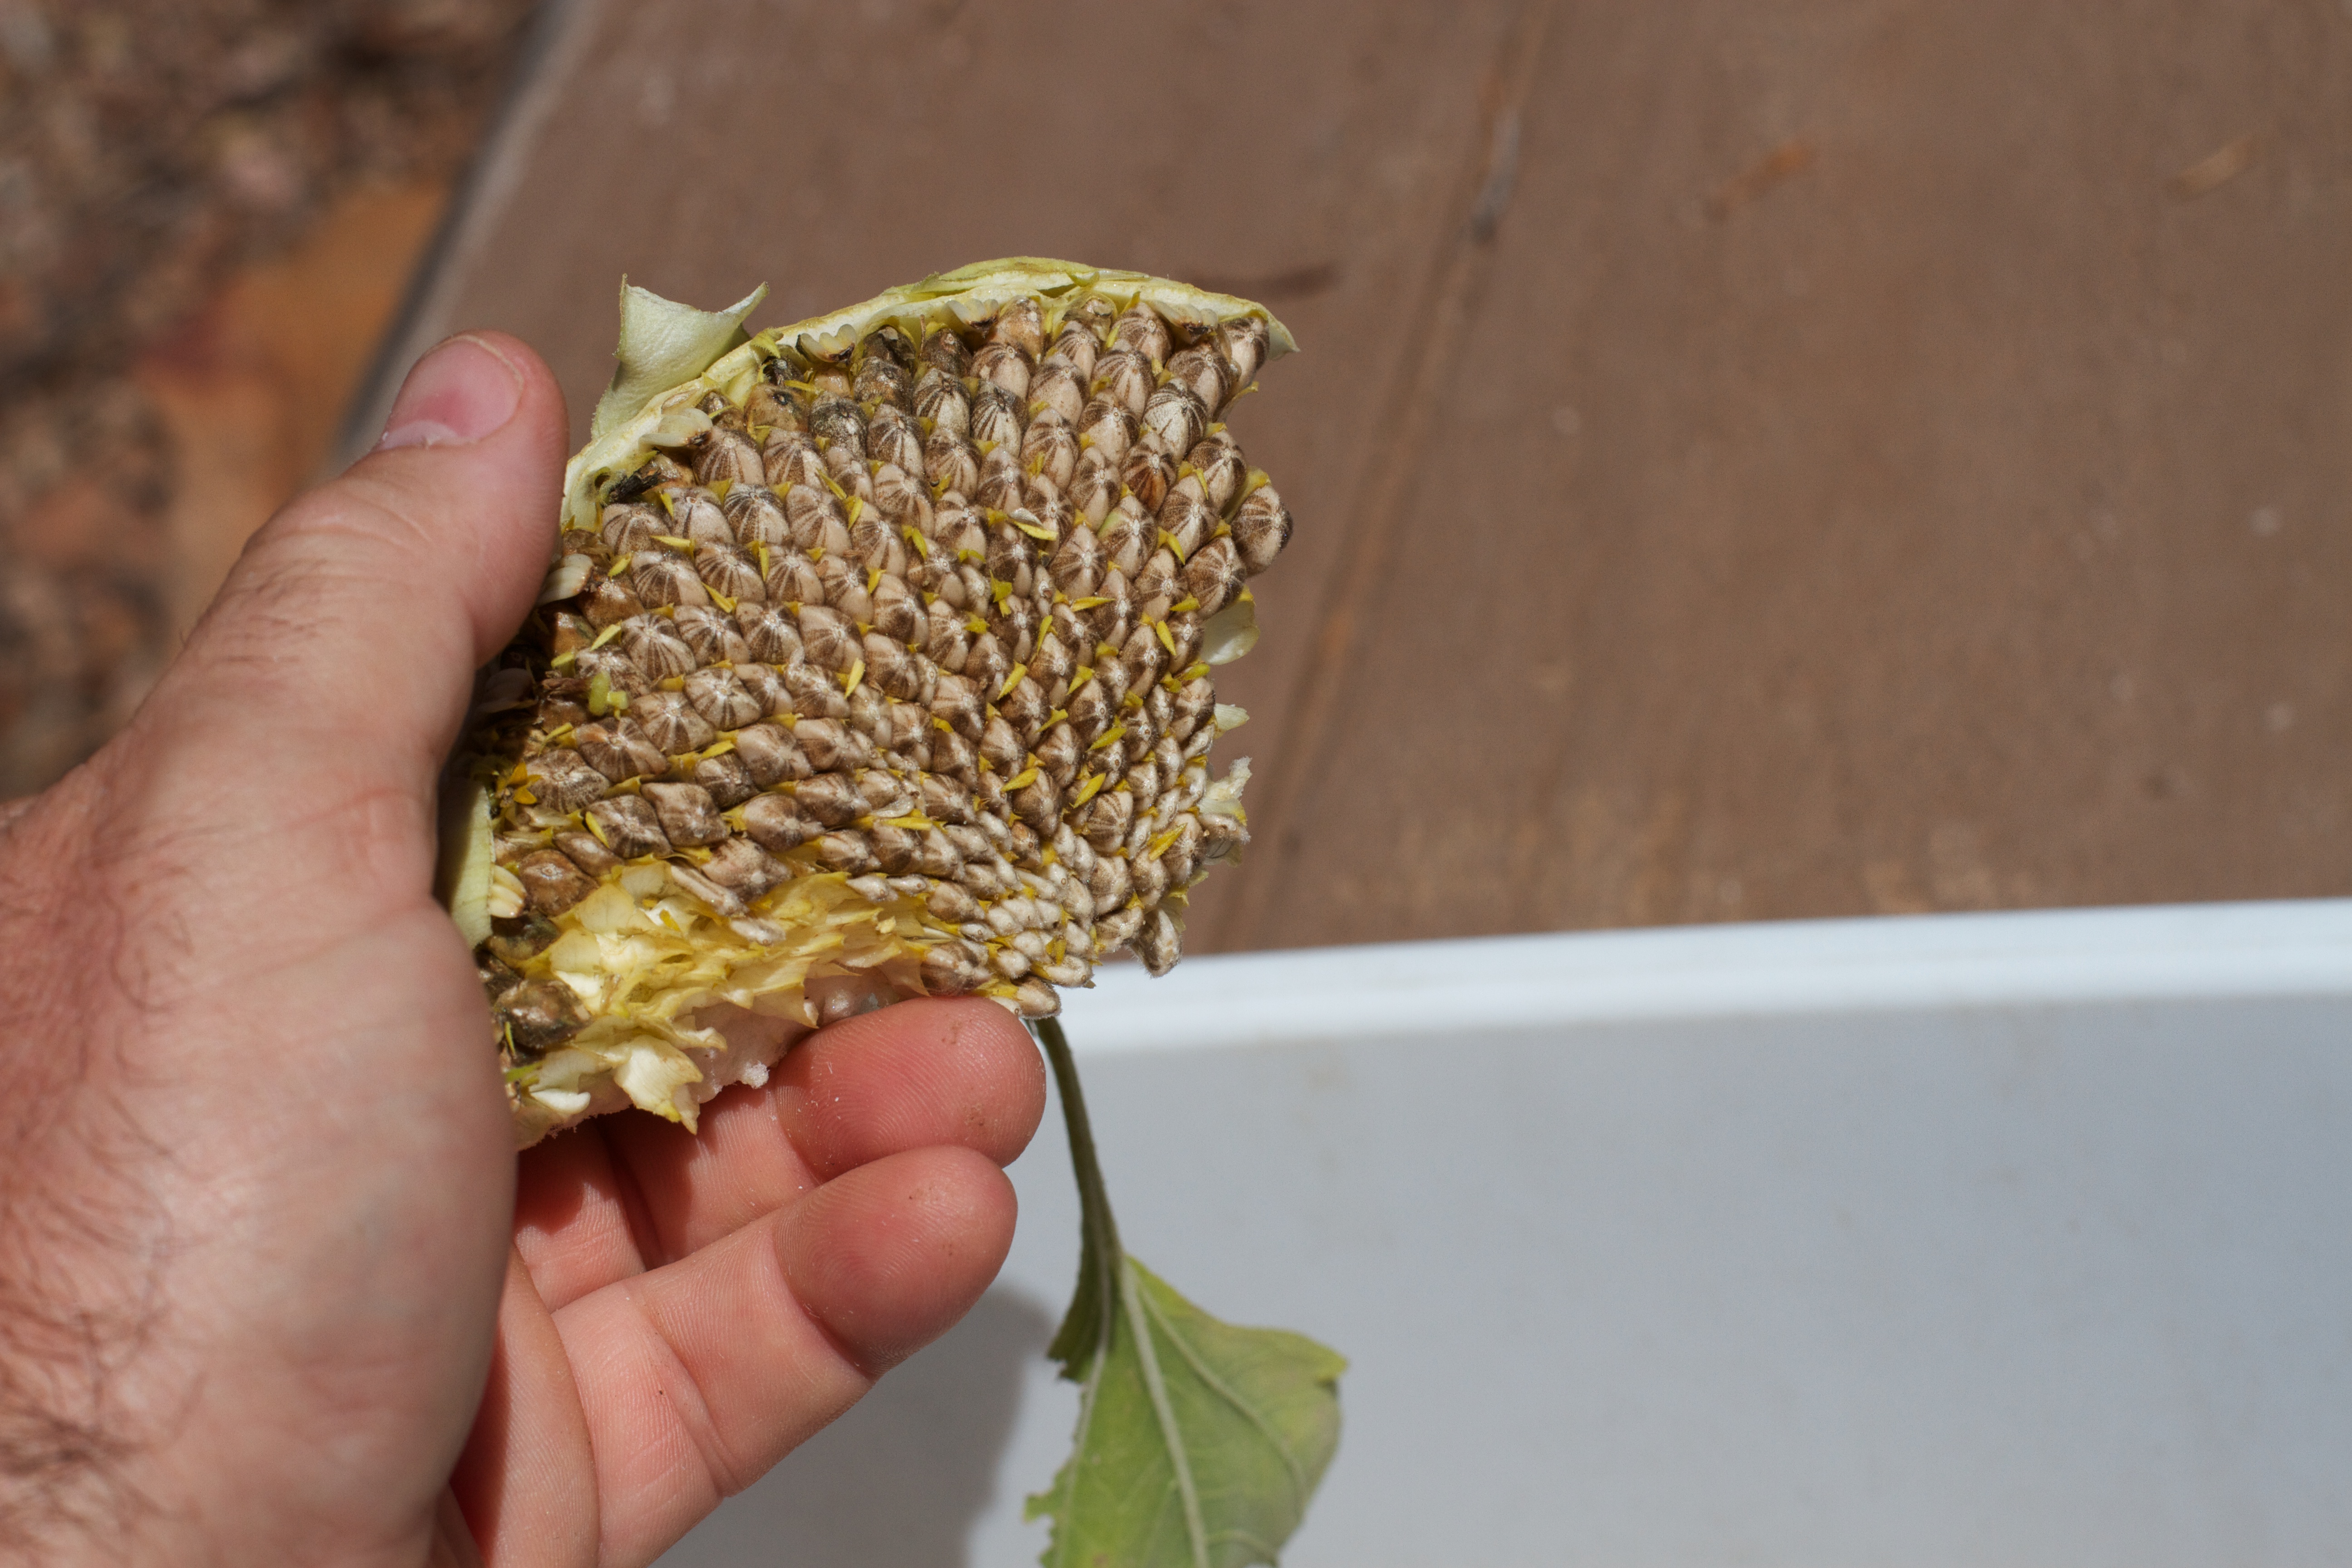
plant, leaf, flower, food, produce, yellow, sunflower, seedforward, grass family, land plant